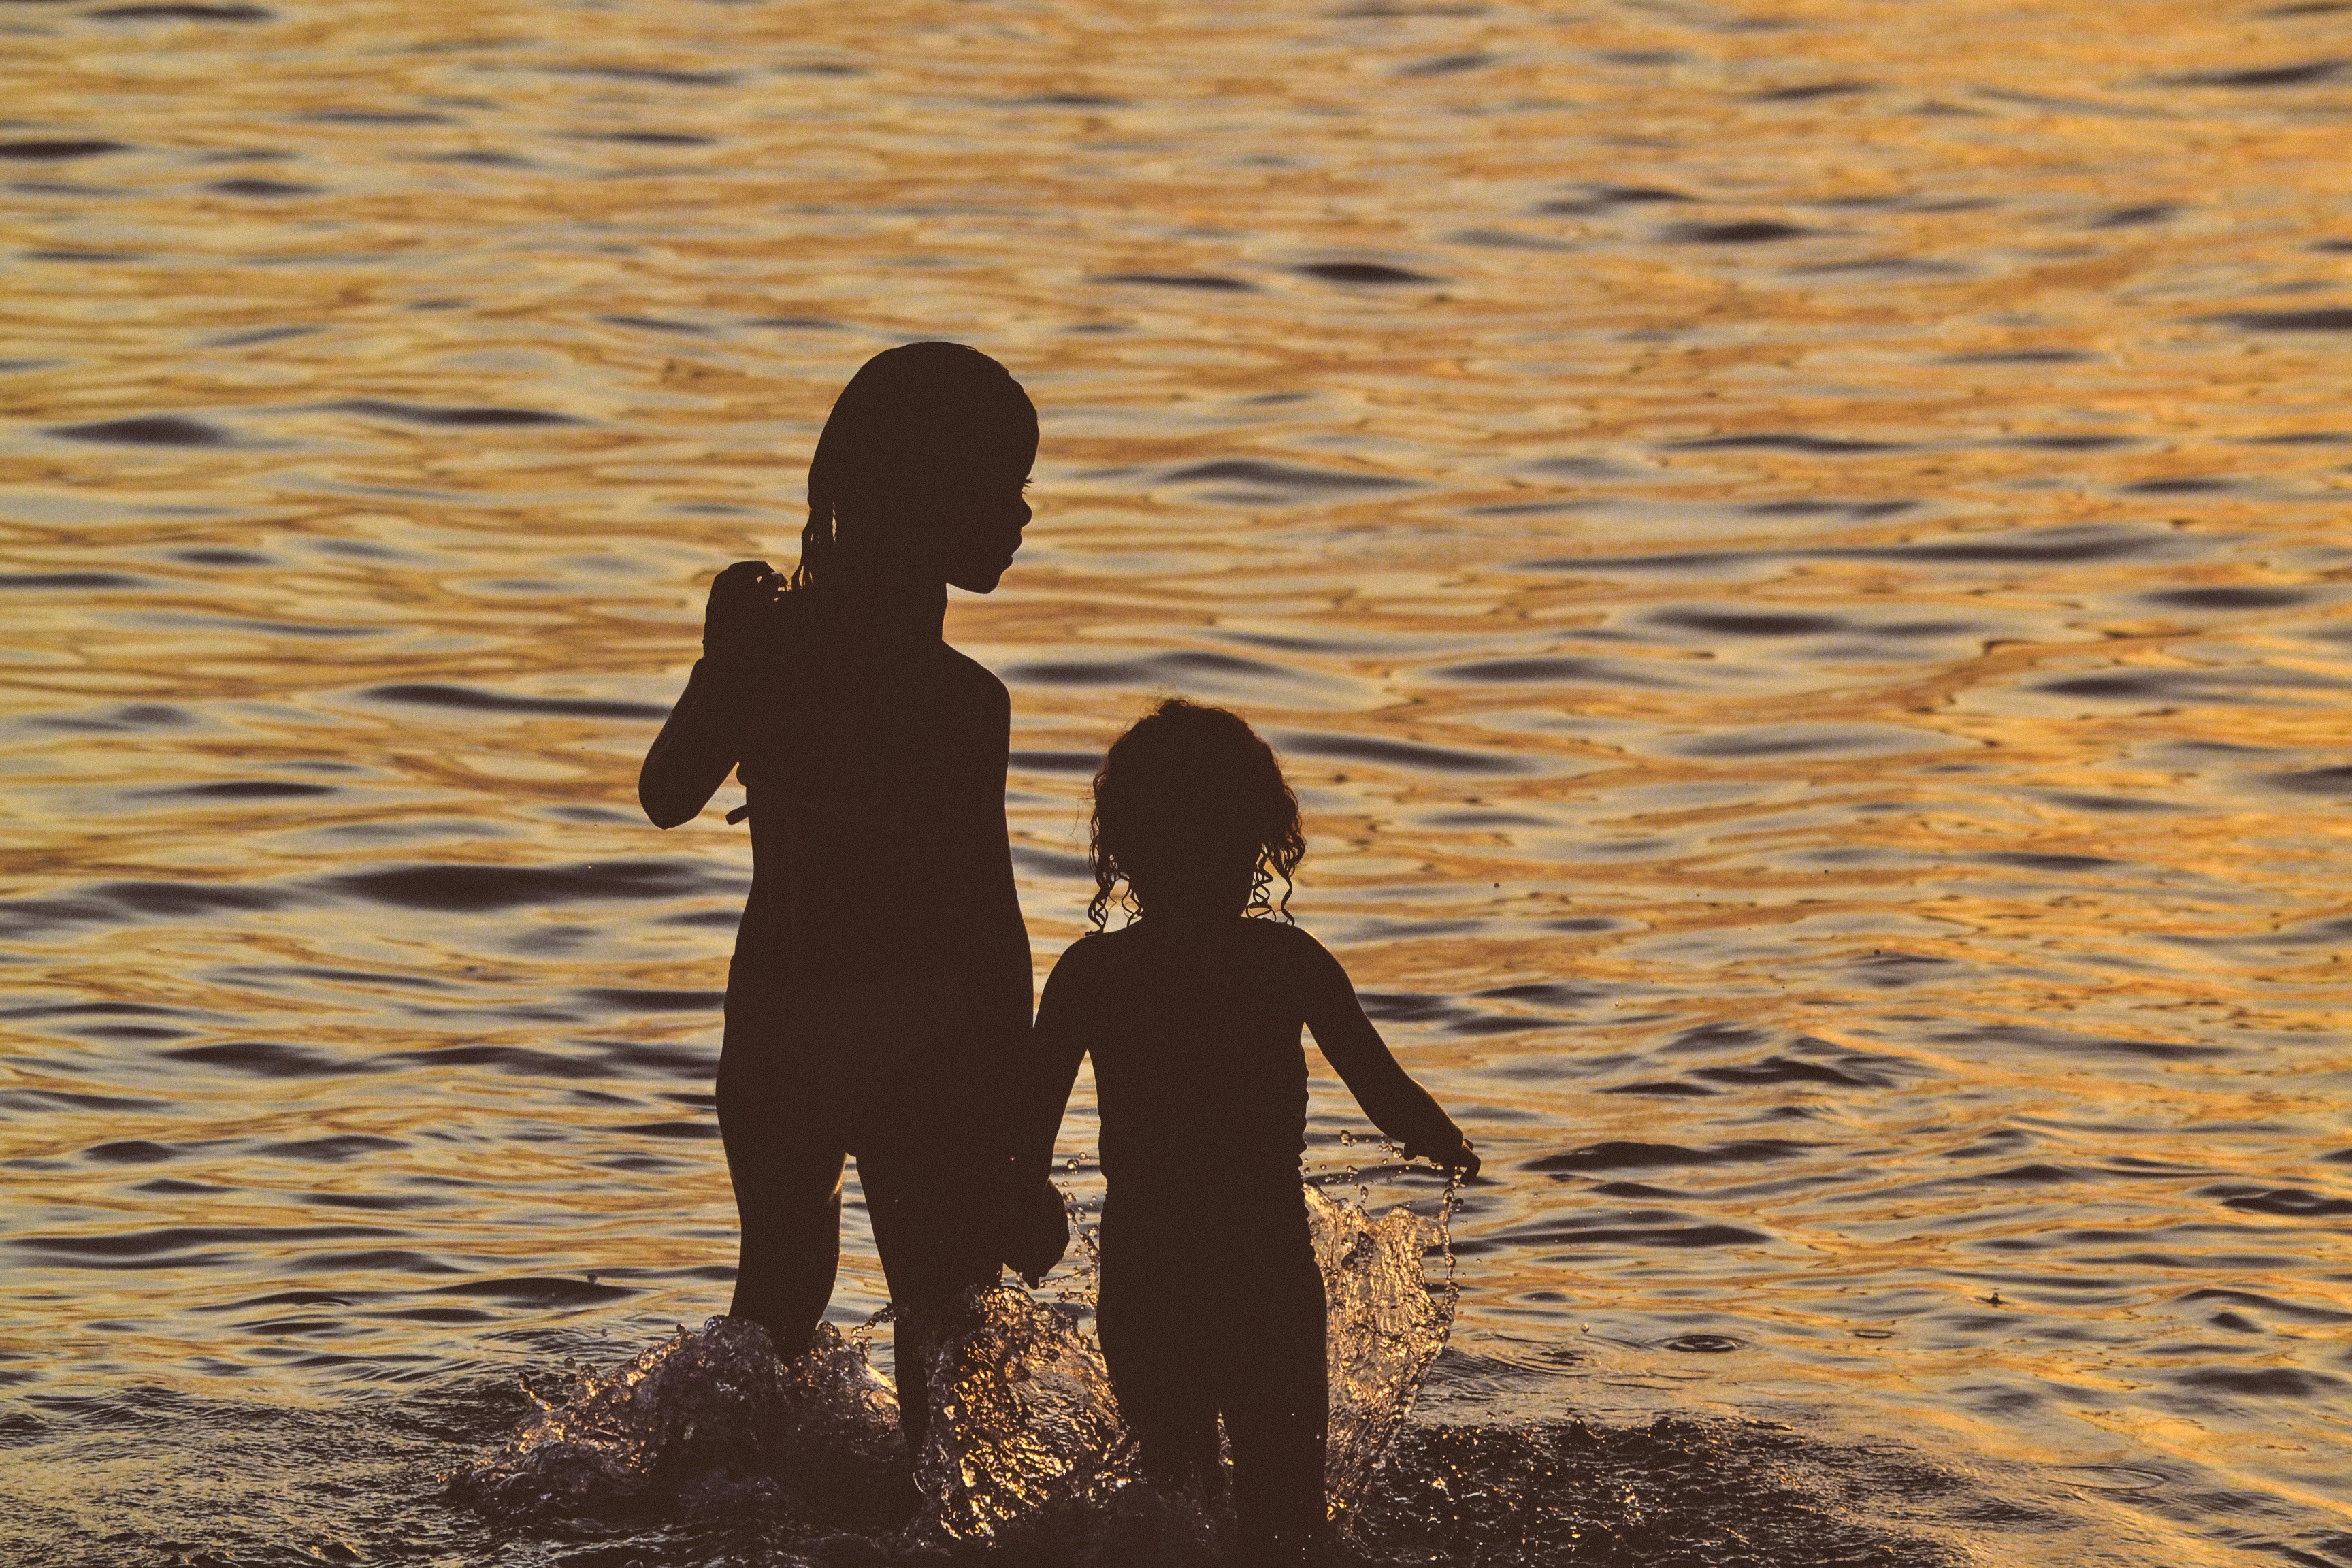
beach, sea, water, sand, people, sunset, shore, wave, kid, splash, child, wade, children